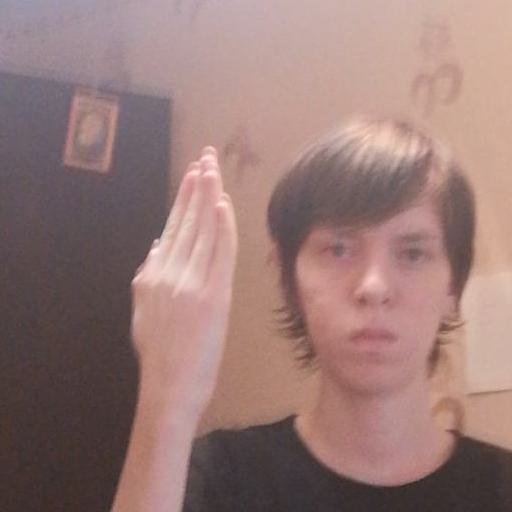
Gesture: stop_inverted